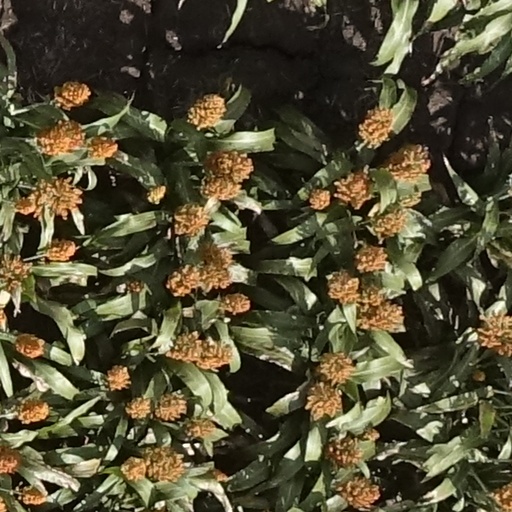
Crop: sorghum